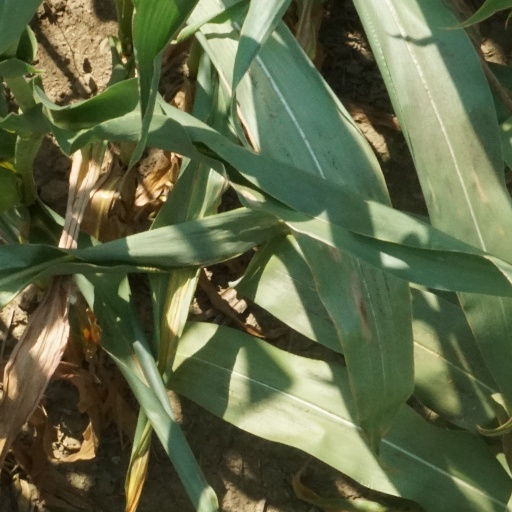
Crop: maize; corn